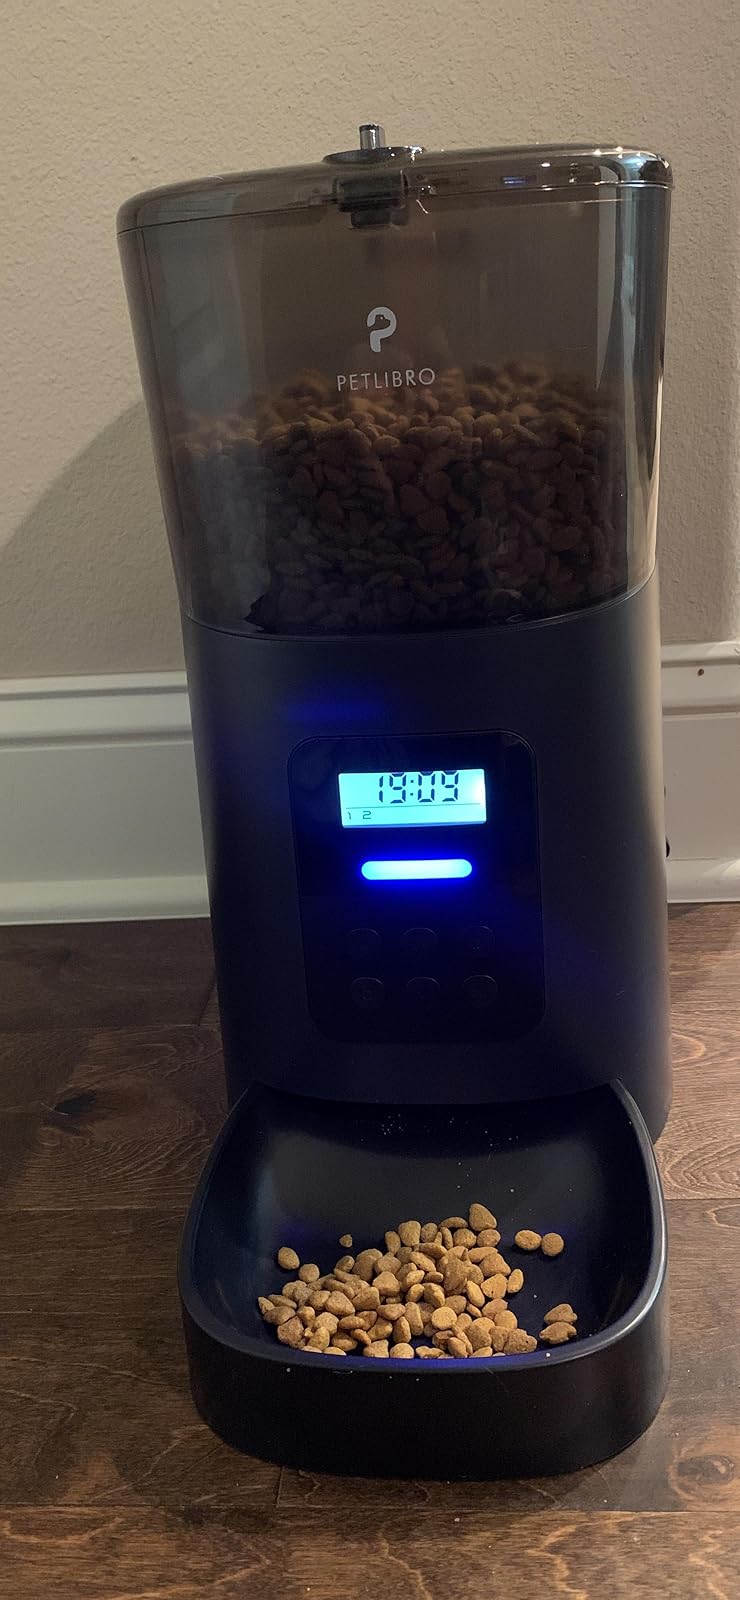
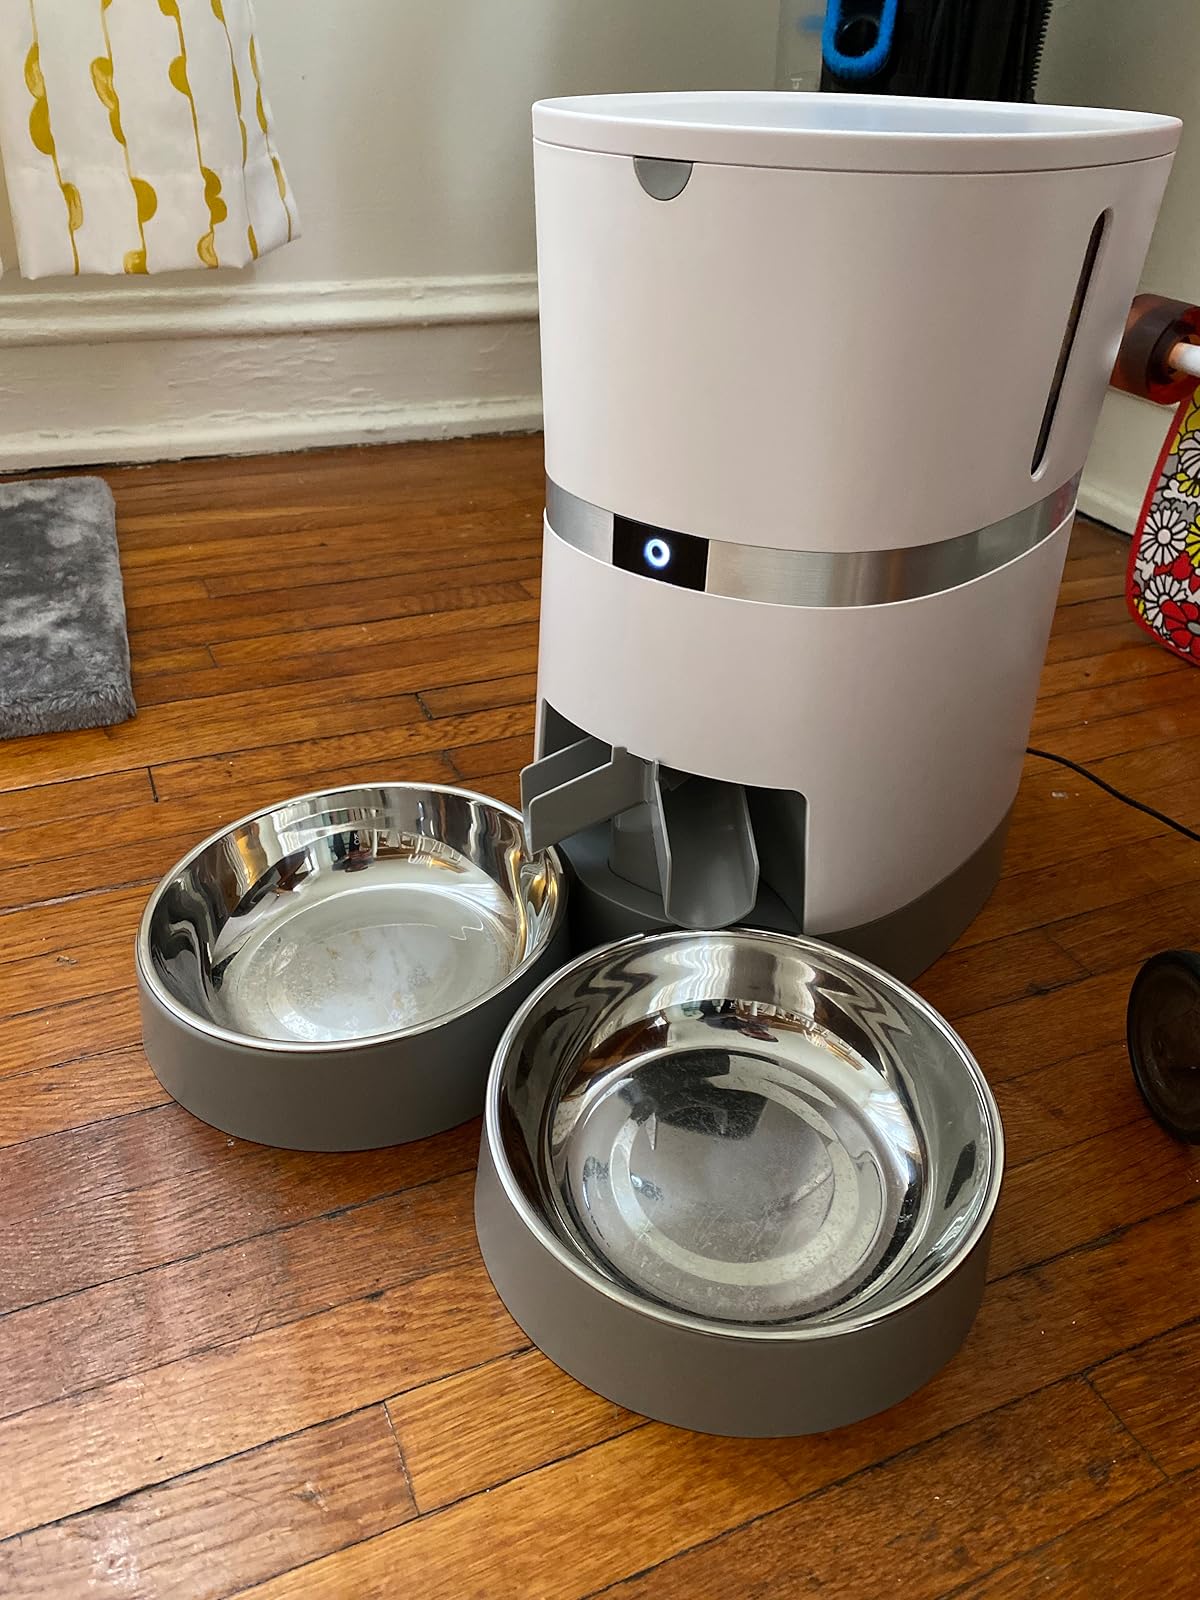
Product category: items_feeder
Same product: no